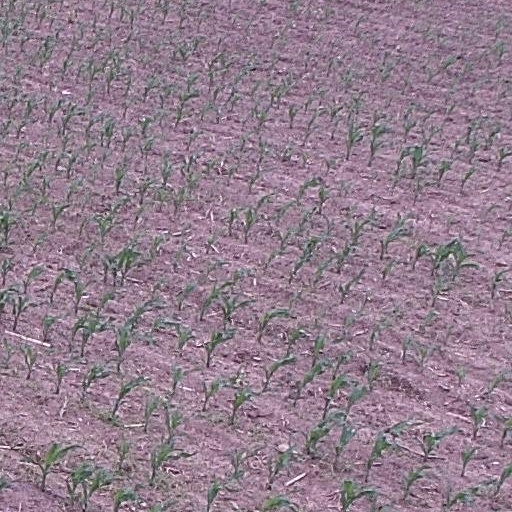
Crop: maize; corn